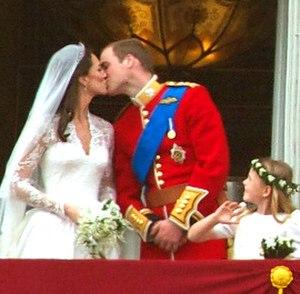
Le voile est un vêtement traditionnel ou religieux destiné généralement à masquer tout ou partie du corps et parfois du visage d'une femme.